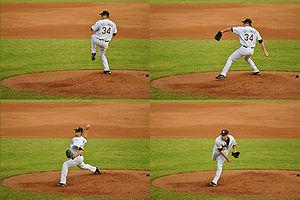
La décomposition d'un lancer du lanceur des Capitales de Québec Karl Gélinas, dans la ligue Can-Am de baseball indépendant.
Les Capitales de Québec sont une équipe de baseball située dans la Ville de Québec, au Québec.